Bankster

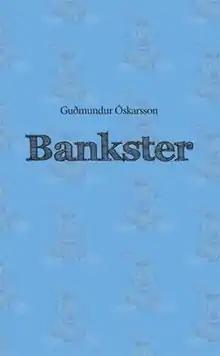

Bankster: Skáldsaga was the first novel by Guðmundur Óskarsson and the 2009 winner of the Icelandic Literary Prize for fiction.